Military history of New Zealand

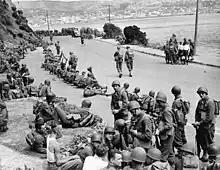
US troops resting during a route march in Wellington, 1943

As they were in the region, the NZEF and AIF were drawn into Allied plans to capture the Dardanelles Strait so naval forces could directly attack the Ottoman capital, Constantinople. After several Allied naval operations in the Dardanelles failed, Allied forces landed on the Gallipoli peninsula on 25 April 1915. The Australian and New Zealand Army Corps landed at Anzac Cove and took responsibility for the northern sector of the battlefield. However, as Turkish defences made any significant Allied advance not possible, the fighting quickly transitioned into trench warfare. In August, Allied forces launched an offensive to break the stalemate, although it ended in failure. Allied troops were eventually evacuated from the peninsula in January 1916. During the Gallipoli campaign, 2,779 New Zealanders died.